Metroid II: Return of Samus

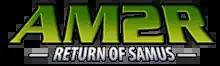
The logo for AM2R

An unofficial fangame remake of "Metroid II", "AM2R", short for "Another Metroid 2 Remake" (the name being a reference to all of the other "Metroid II" remakes being produced at the time), was developed by Milton Guasti, under the pseudonym DoctorM64. "AM2R" updates the game's appearance by drawing upon the visual designs of "Super Metroid", and features gameplay modeled after "". It includes elements such as a map system, minibosses, stackable beams, and a log system with non-intrusive narrative. After years of development, "AM2R" was released in August 2016 for Windows, coinciding with the thirtieth anniversary of the "Metroid" series. Shortly after the game's release, the download links on "AM2R" official website were removed after Nintendo sent DMCA notices to websites hosting it, although Guasti said that he still planned to continue working on the game privately. In September, the game's development ended after Guasti received a DMCA takedown request from Nintendo. Several journalists have enjoyed "AM2R", frequently calling it impressive and commenting on the improved visuals compared to those of "Metroid II".